James W. Downing

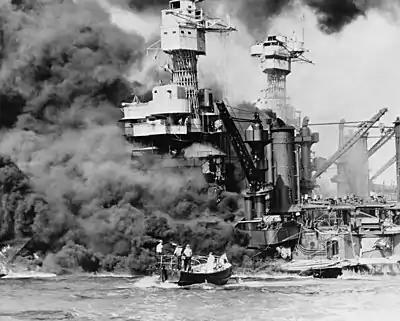
"West Virginia" partially sunk and burning during the attack on Pearl Harbor

By the time Downing arrived at the "West Virginia", Japanese bombers had targeted her with nine torpedoes. Moored at a shallow water depth of only , the ship had not completely sunk, and her deck was on fire. Downing assisted the injured crew and used a water hose from the to keep the ammunition onboard from exploding.